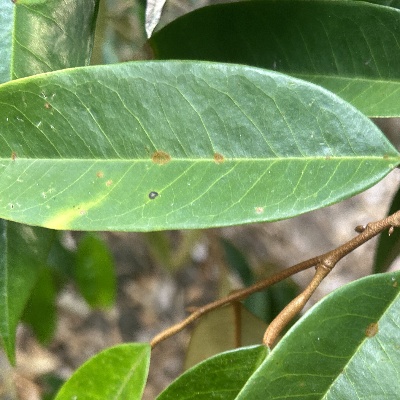
Label: Leaf_Algal